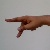
The image shows a hand gesture representing the letter 'P' in Indian Sign Language.